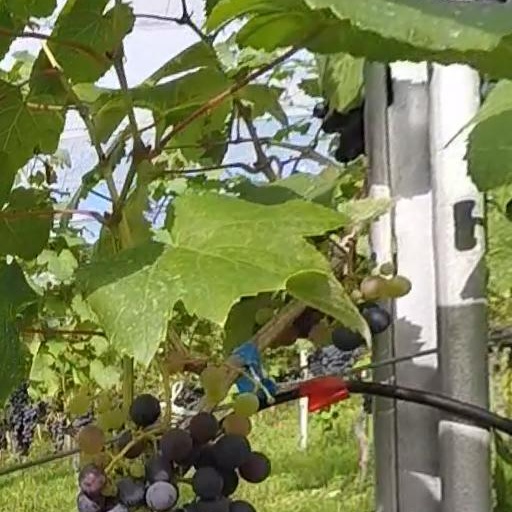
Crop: grape